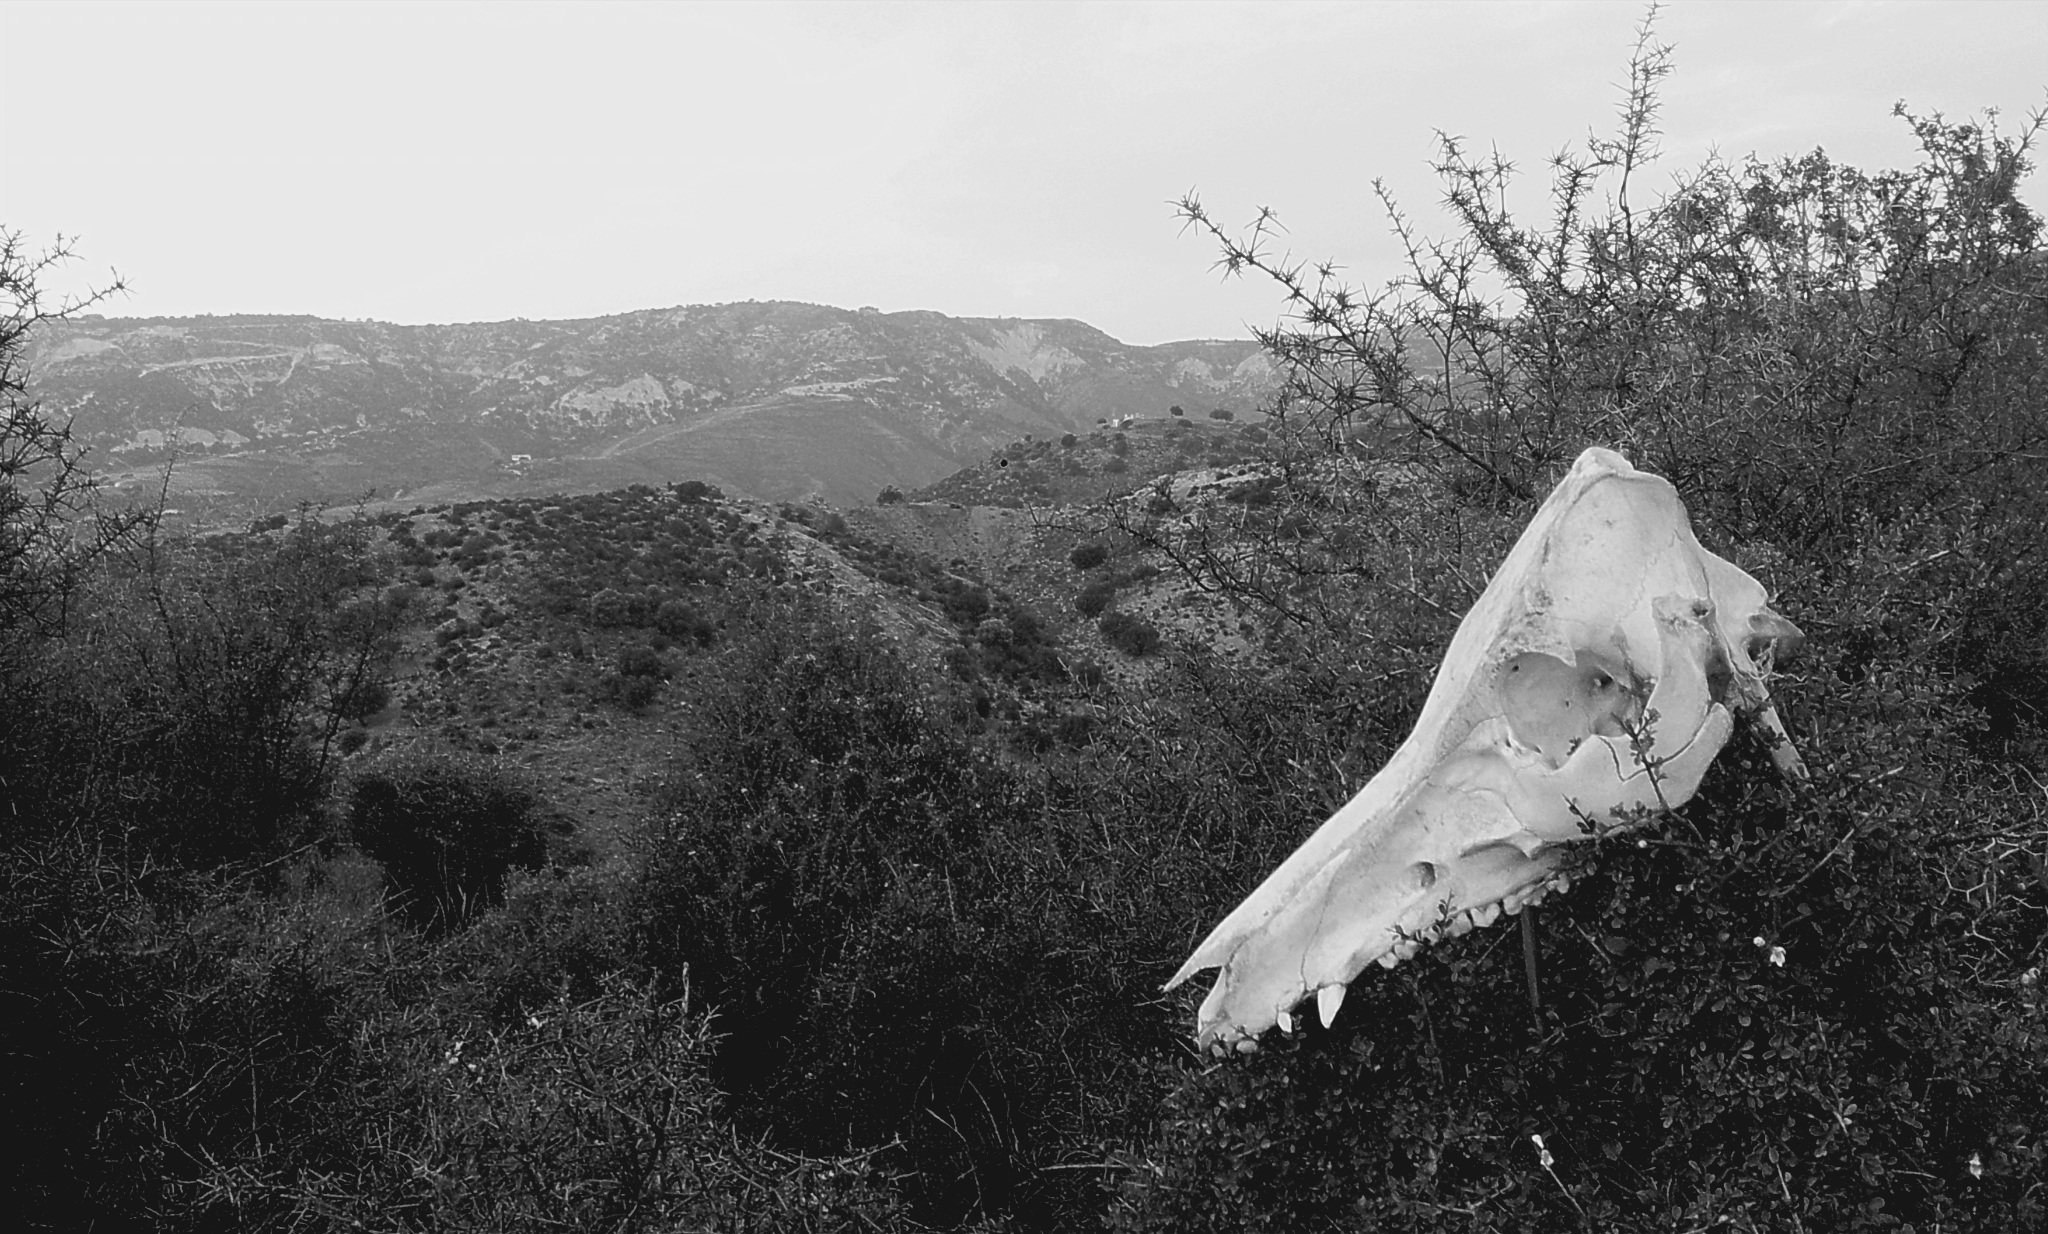
tree, nature, rock, mountain, snow, winter, black and white, white, photography, leaf, desert, dry, wild, black, monochrome, death, skull, bone, sad, danger, skeleton, monochrome photography, atmospheric phenomenon